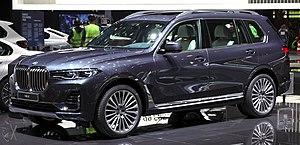
Le marché automobile est souvent analysé sous forme de segments ou catégories de voitures, qui indiquent le positionnement de chaque modèle sur le marché. Ces derniers sont en général catégorisés en fonction de la taille ou de l'usage du véhicule. Les grands constructeurs généralistes s'efforcent de présenter une voiture dans chaque segment ou presque. Il n'existe pas une catégorisation officielle mais plutôt des usages principalement pour les constructeurs ou les loueurs automobiles.